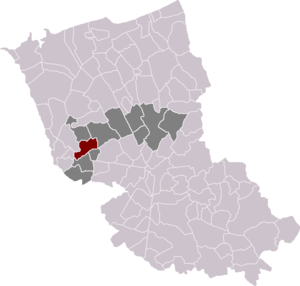
Volckerinckhove est une commune française située dans le département du Nord, en région Hauts-de-France.